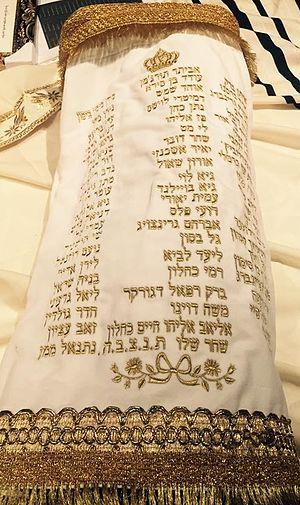
On nomme Bible un ensemble de textes considérés comme sacrés par les juifs et les chrétiens. Les différents groupes religieux peuvent inclure différents livres dans leurs canons, dans un ordre différent. Les choix des livres hors Pentateuque ne sont pas toujours identiques d'une religion à une autre.